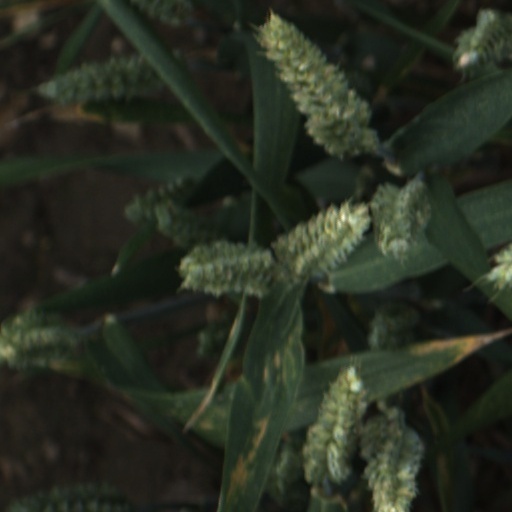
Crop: wheat